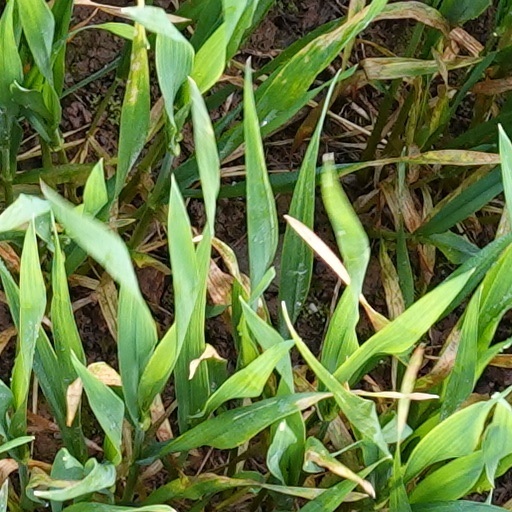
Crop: wheat